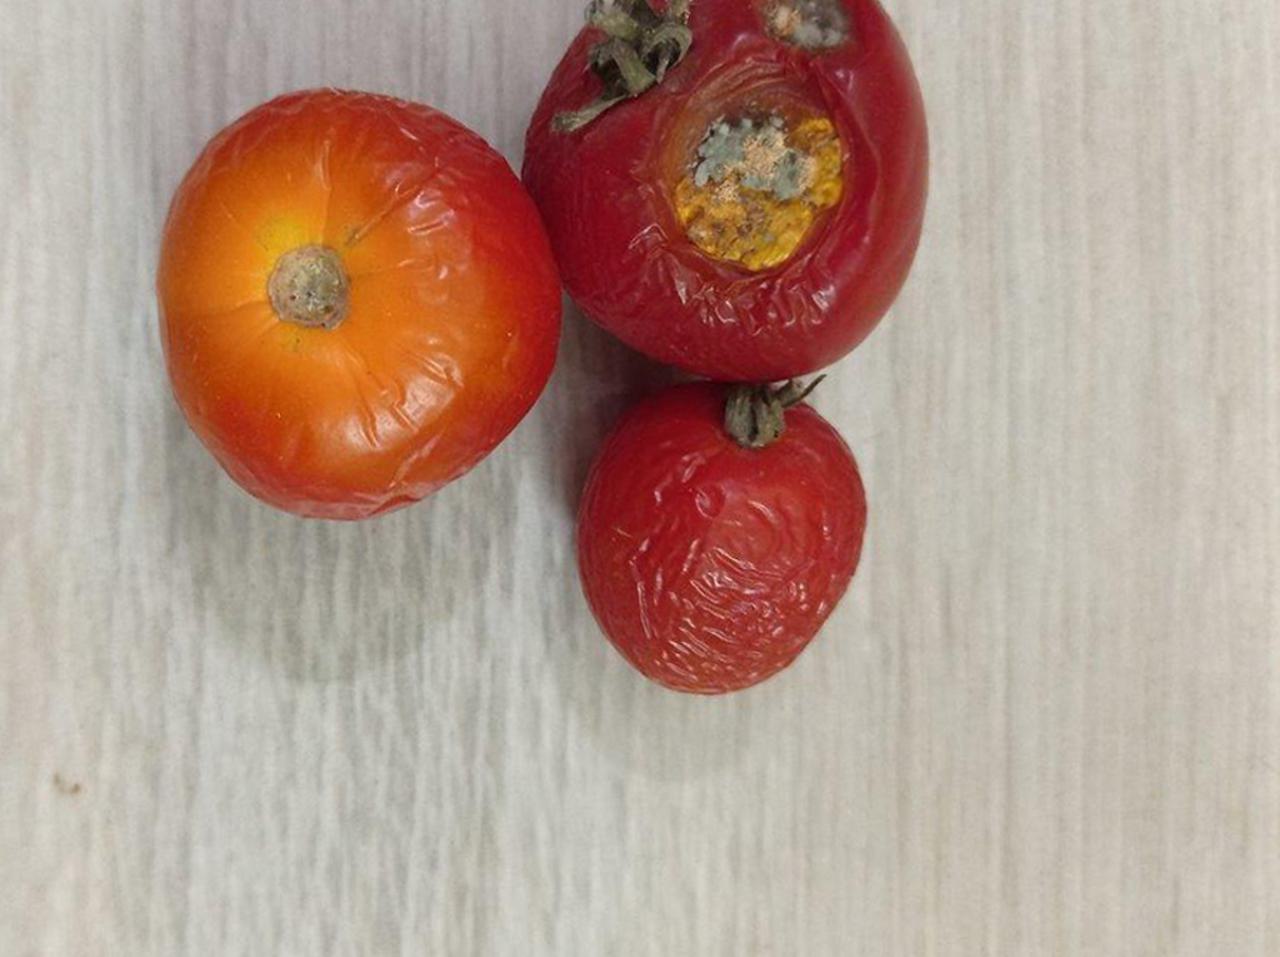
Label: Rotten